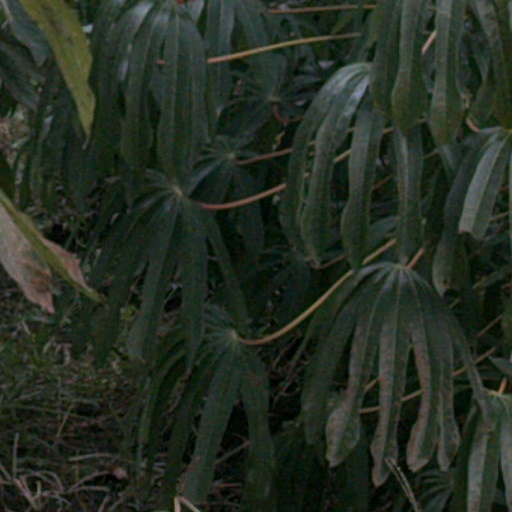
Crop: cassava